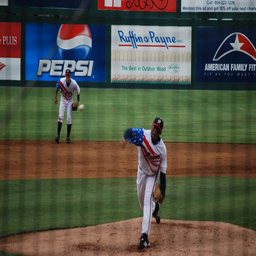
A baseball player pitching a baseball on a field.
a base ball game in action with the pitcher throwing
Base ball pitcher pitching a ball to the batter from the mound.
a baseball player throwing out a pitch
A baseball pitcher as he pitches a ball.